David Gregg McIntosh

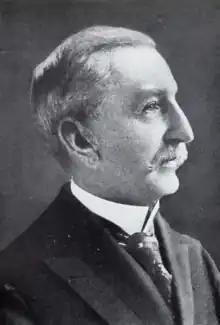
McIntosh in 1914 publication

McIntosh moved to Towson, Maryland, and formed a law partnership with Arthur W. Machen and Richard S. Gittings in 1868. He was elected state's attorney of Baltimore County in 1876. McIntosh was elected as president of the Maryland state bar association in 1909. His notable post-war accomplishments include authoring a pamphlet on the battle of Chancellorsville.